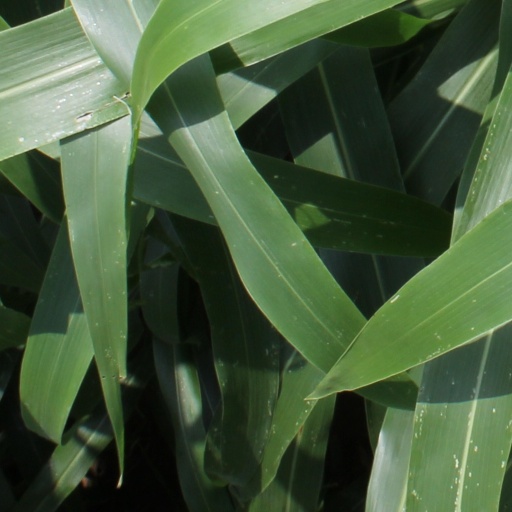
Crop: sorghum